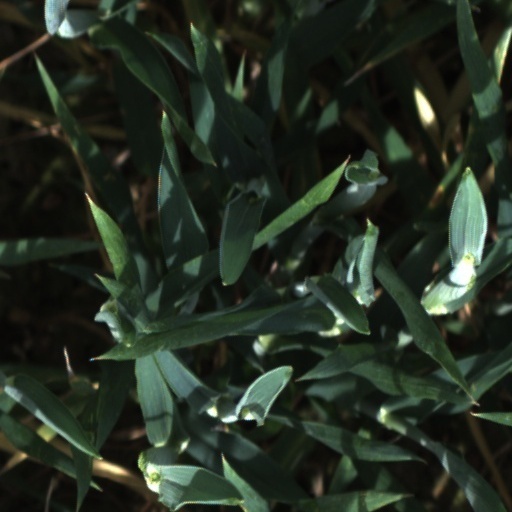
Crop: wheat